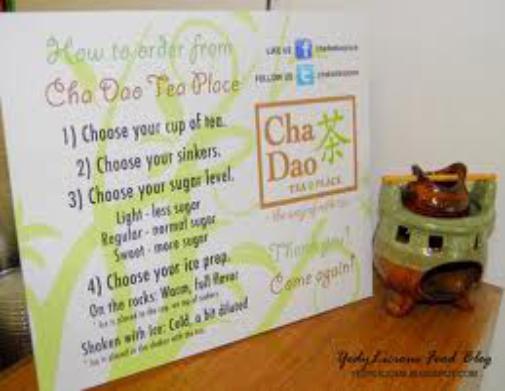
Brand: Cha Dao
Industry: Food